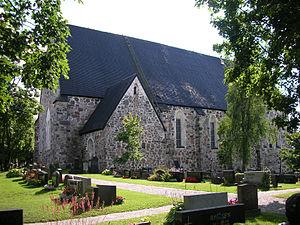
Cet article recense les églises évangéliques-luthériennes de Finlande.